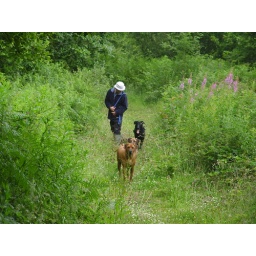
man in the hat and dogs